Snugburys

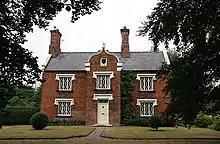
Park Farm

Snugburys is an English ice cream manufacturer based at Park Farm in Hurleston, near Nantwich, in the county of Cheshire. Snugburys makes over 35 flavours of ice cream. In addition to ice cream production, Snugburys also regularly produces large sculptures made of steel-reinforced straw.